2011–12 in the Mexican drug war

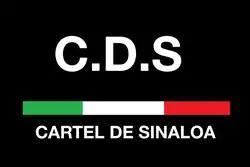
Sinaloa Cartel logo

Eye-for-an-eye fighting between Los Zetas and the Sinaloa Cartel began in the fall of 2011 in Veracruz, a strategic smuggling state with a large Gulf port. On 20 September, two trucks containing 35 bodies were found in an underpass near a shopping mall in Boca del Río. The bodies were allegedly members of Los Zetas, but it was later found that only six had been involved in minor crimes; none were involved with organized crime. Some of the victims had their hands tied, and showed signs of having been tortured. According to "El Universal", at about 5:00 p.m. a number of vehicles blocked a major street in Boca del Río. When the traffic stopped, armed men abandoned two trucks in the middle of the road. They opened the truck doors and pulled out the thirty-five bodies, leaving a written message behind. Other gunmen pointed weapons at the frightened drivers before the cartel members fled the scene.